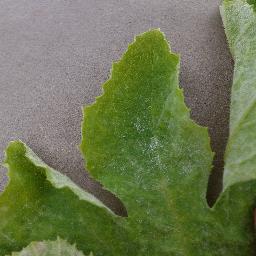
Label: Squash___Powdery_mildew